Knickerbockers (clothing)

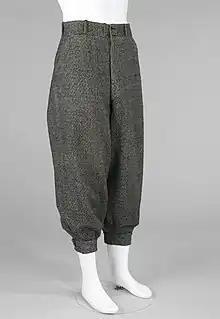
Example of American knickers

Knickerbockers, or knickers in the United States (US), are a form of baggy-kneed breeches, particularly popular in the early 20th-century United States. Golfers' "plus twos" and "plus fours" are similar. Until after World War I, in many English-speaking countries, boys customarily wore short pants in summer and "knee pants" similar to knickers in winter. At the onset of puberty or sometime in their teens, they graduated to long trousers. In that era, the transition to "long pants" was a major rite of passage. Men continued to wear knickerbockers for athletics, outdoor work, and other informal activities for which they were practical. During the early 20th century, knickerbockers were also increasingly worn by women.